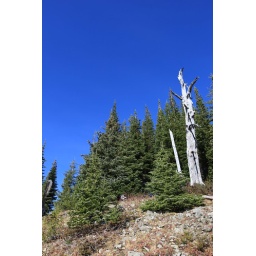
Dead tree standing along the trail on Mount Beavan in the Monashee Mountains near Cherryville, BC